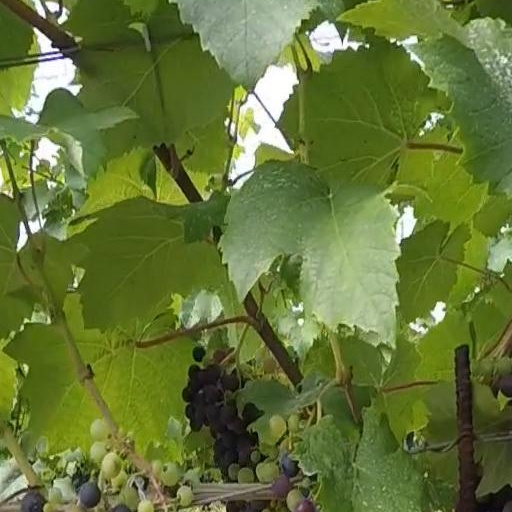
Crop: grape